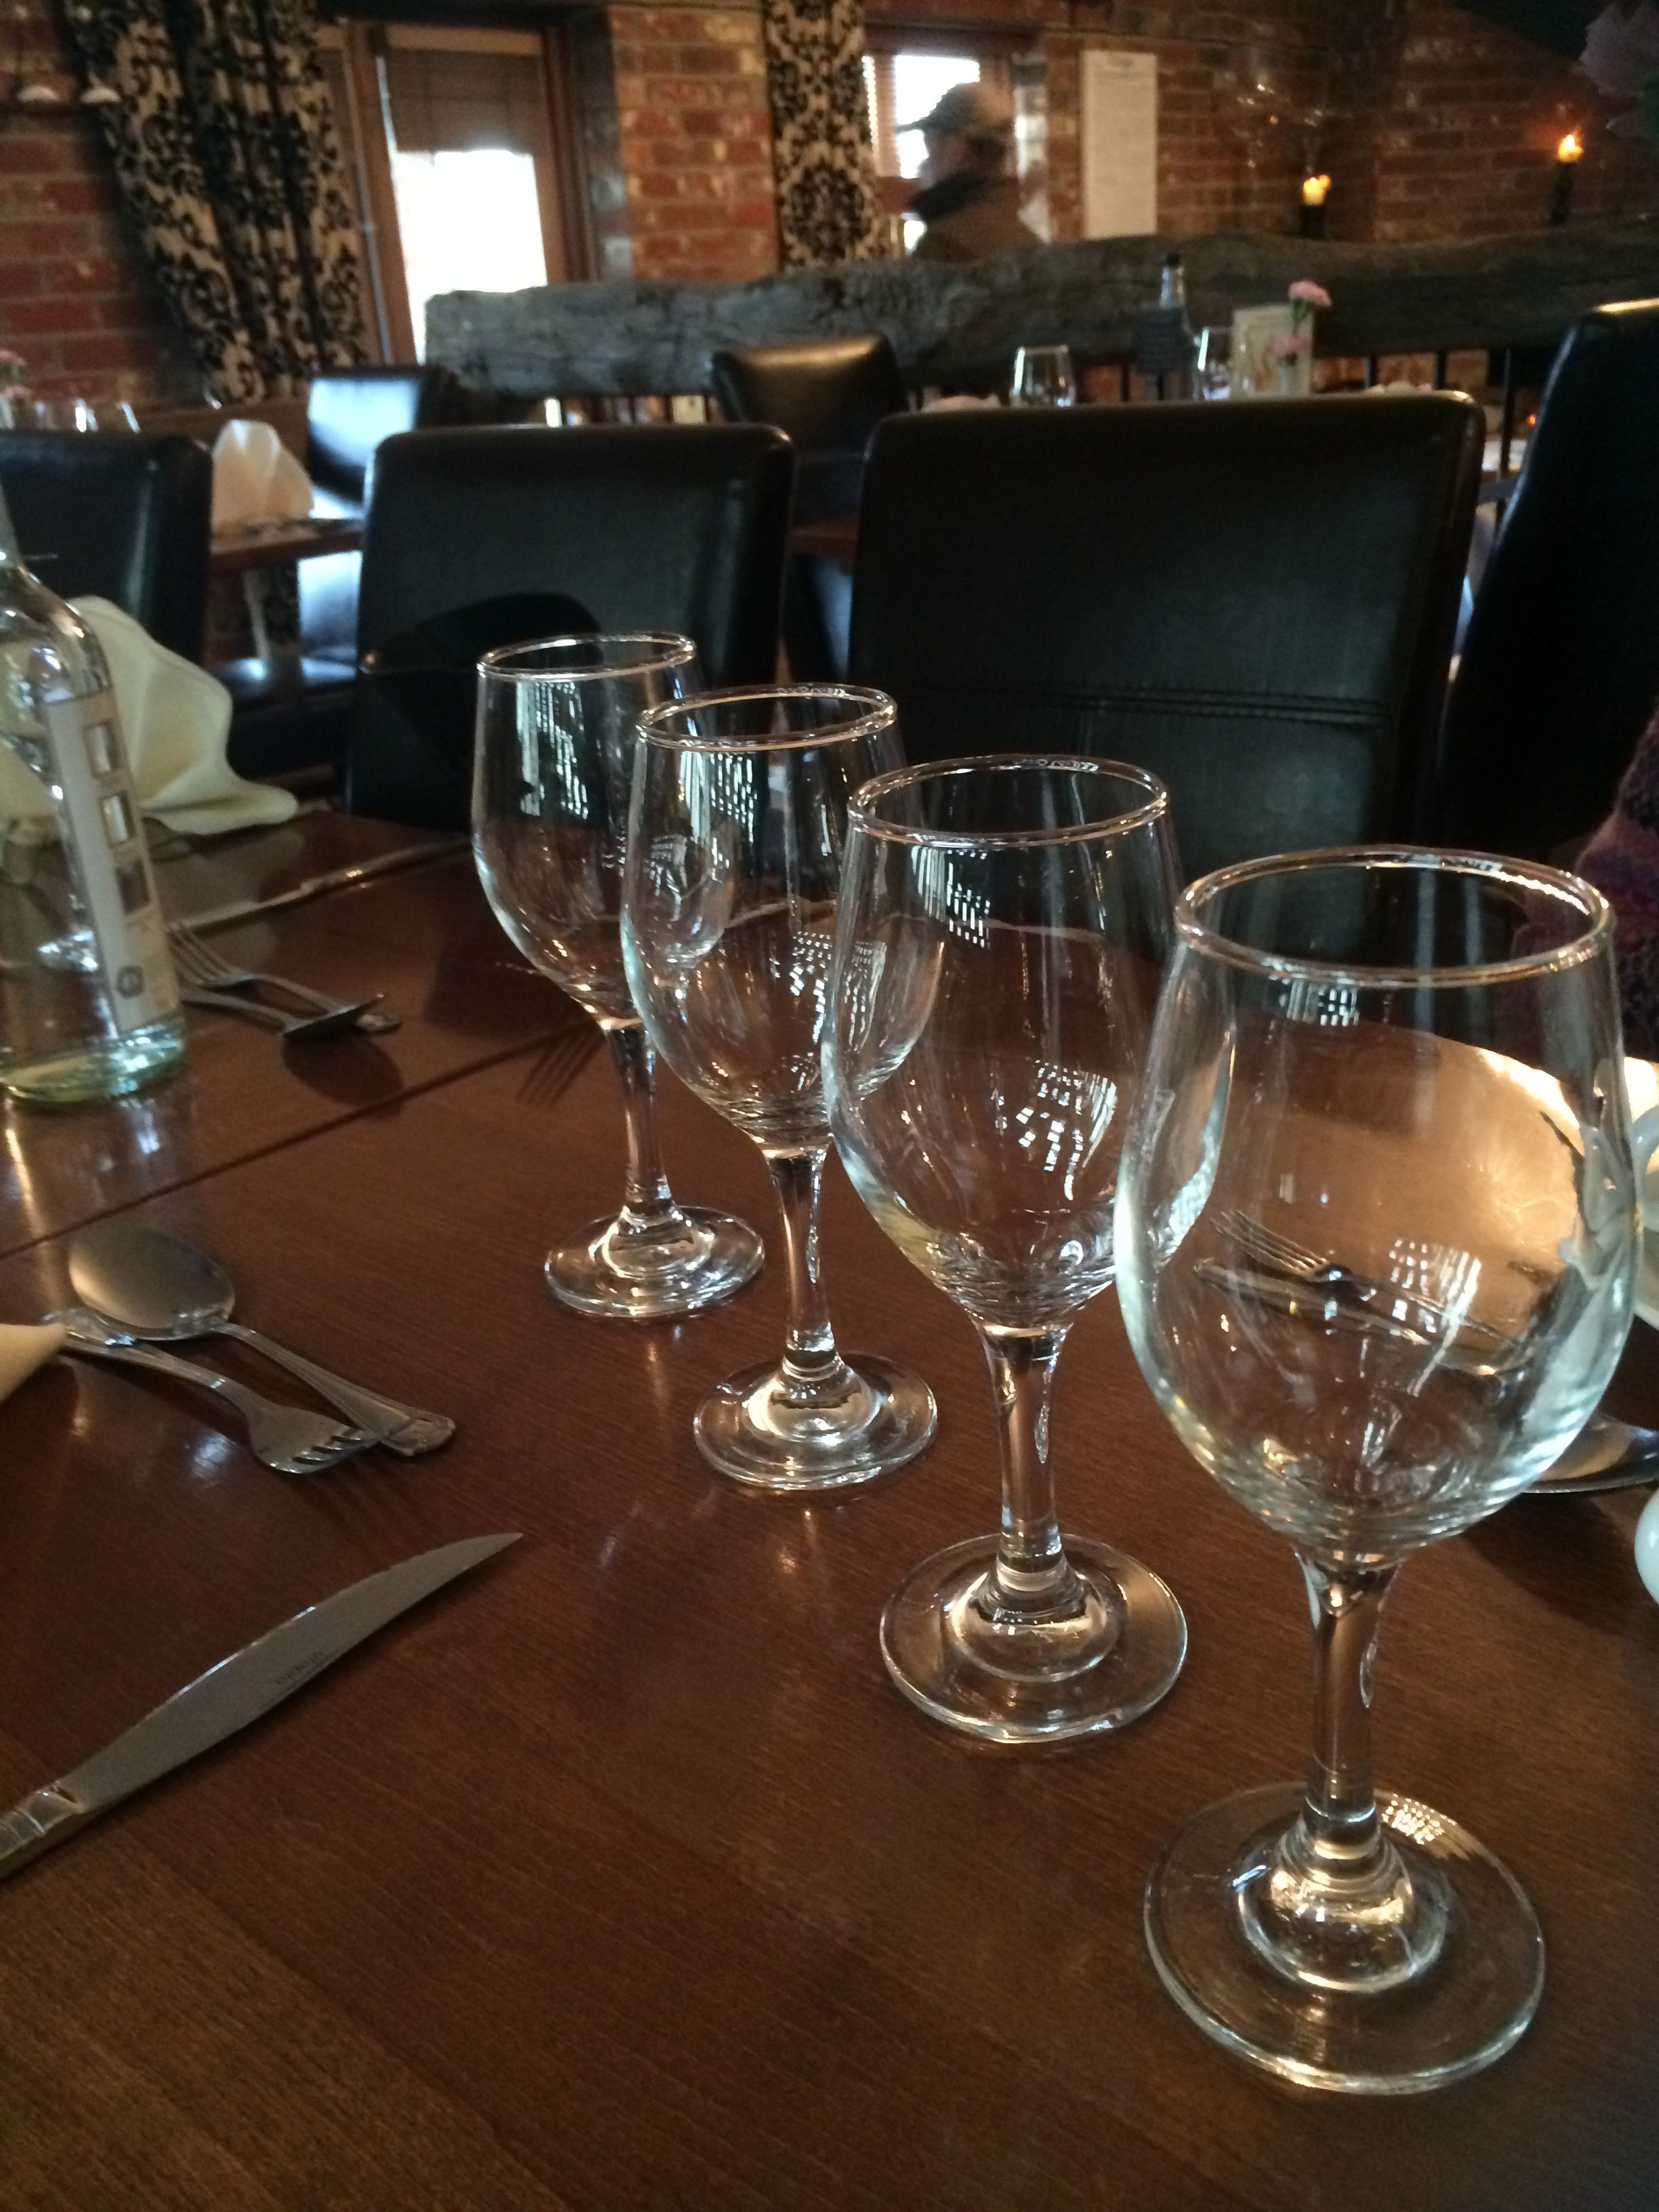
table, wine, glass, restaurant, bar, celebration, meal, holiday, drink, wine glass, dining, glasses, dinner, elegant, stemware, distilled beverage